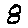
Label: 8